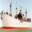
Label: ship